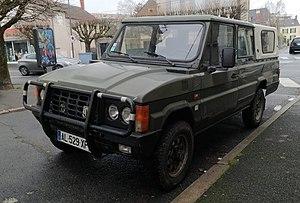
ARO a été fondée en 1957, sur les ruines de l’usine IAR de Brașov, usine qui fabriquait des pièces d’aéronautique. Elle disparaît en 2006.